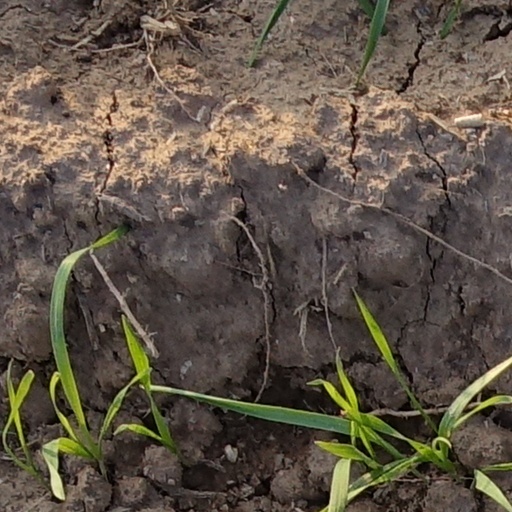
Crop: wheat